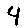
Label: 4